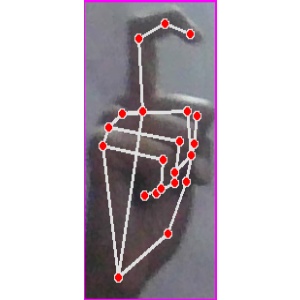
अक्षर: ट